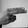
ASL letter: H